Dirk de Graeff

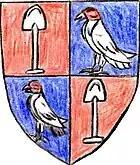
Coat of arms

Dirk de Graeff's coat of arms was quartered and showed the following symbols: